Antenna Tre Nordest

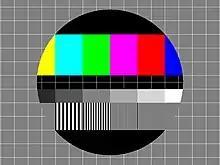
Recreation of the Antenna Tre Veneto colour test card, used from December 1978 until the 1990s.

Antenna 3 is an Italian regional television channel of Veneto owned by Gruppo Medianordest. It transmits a light entertainment program: movies, news and weather bulletins on LCN 13.